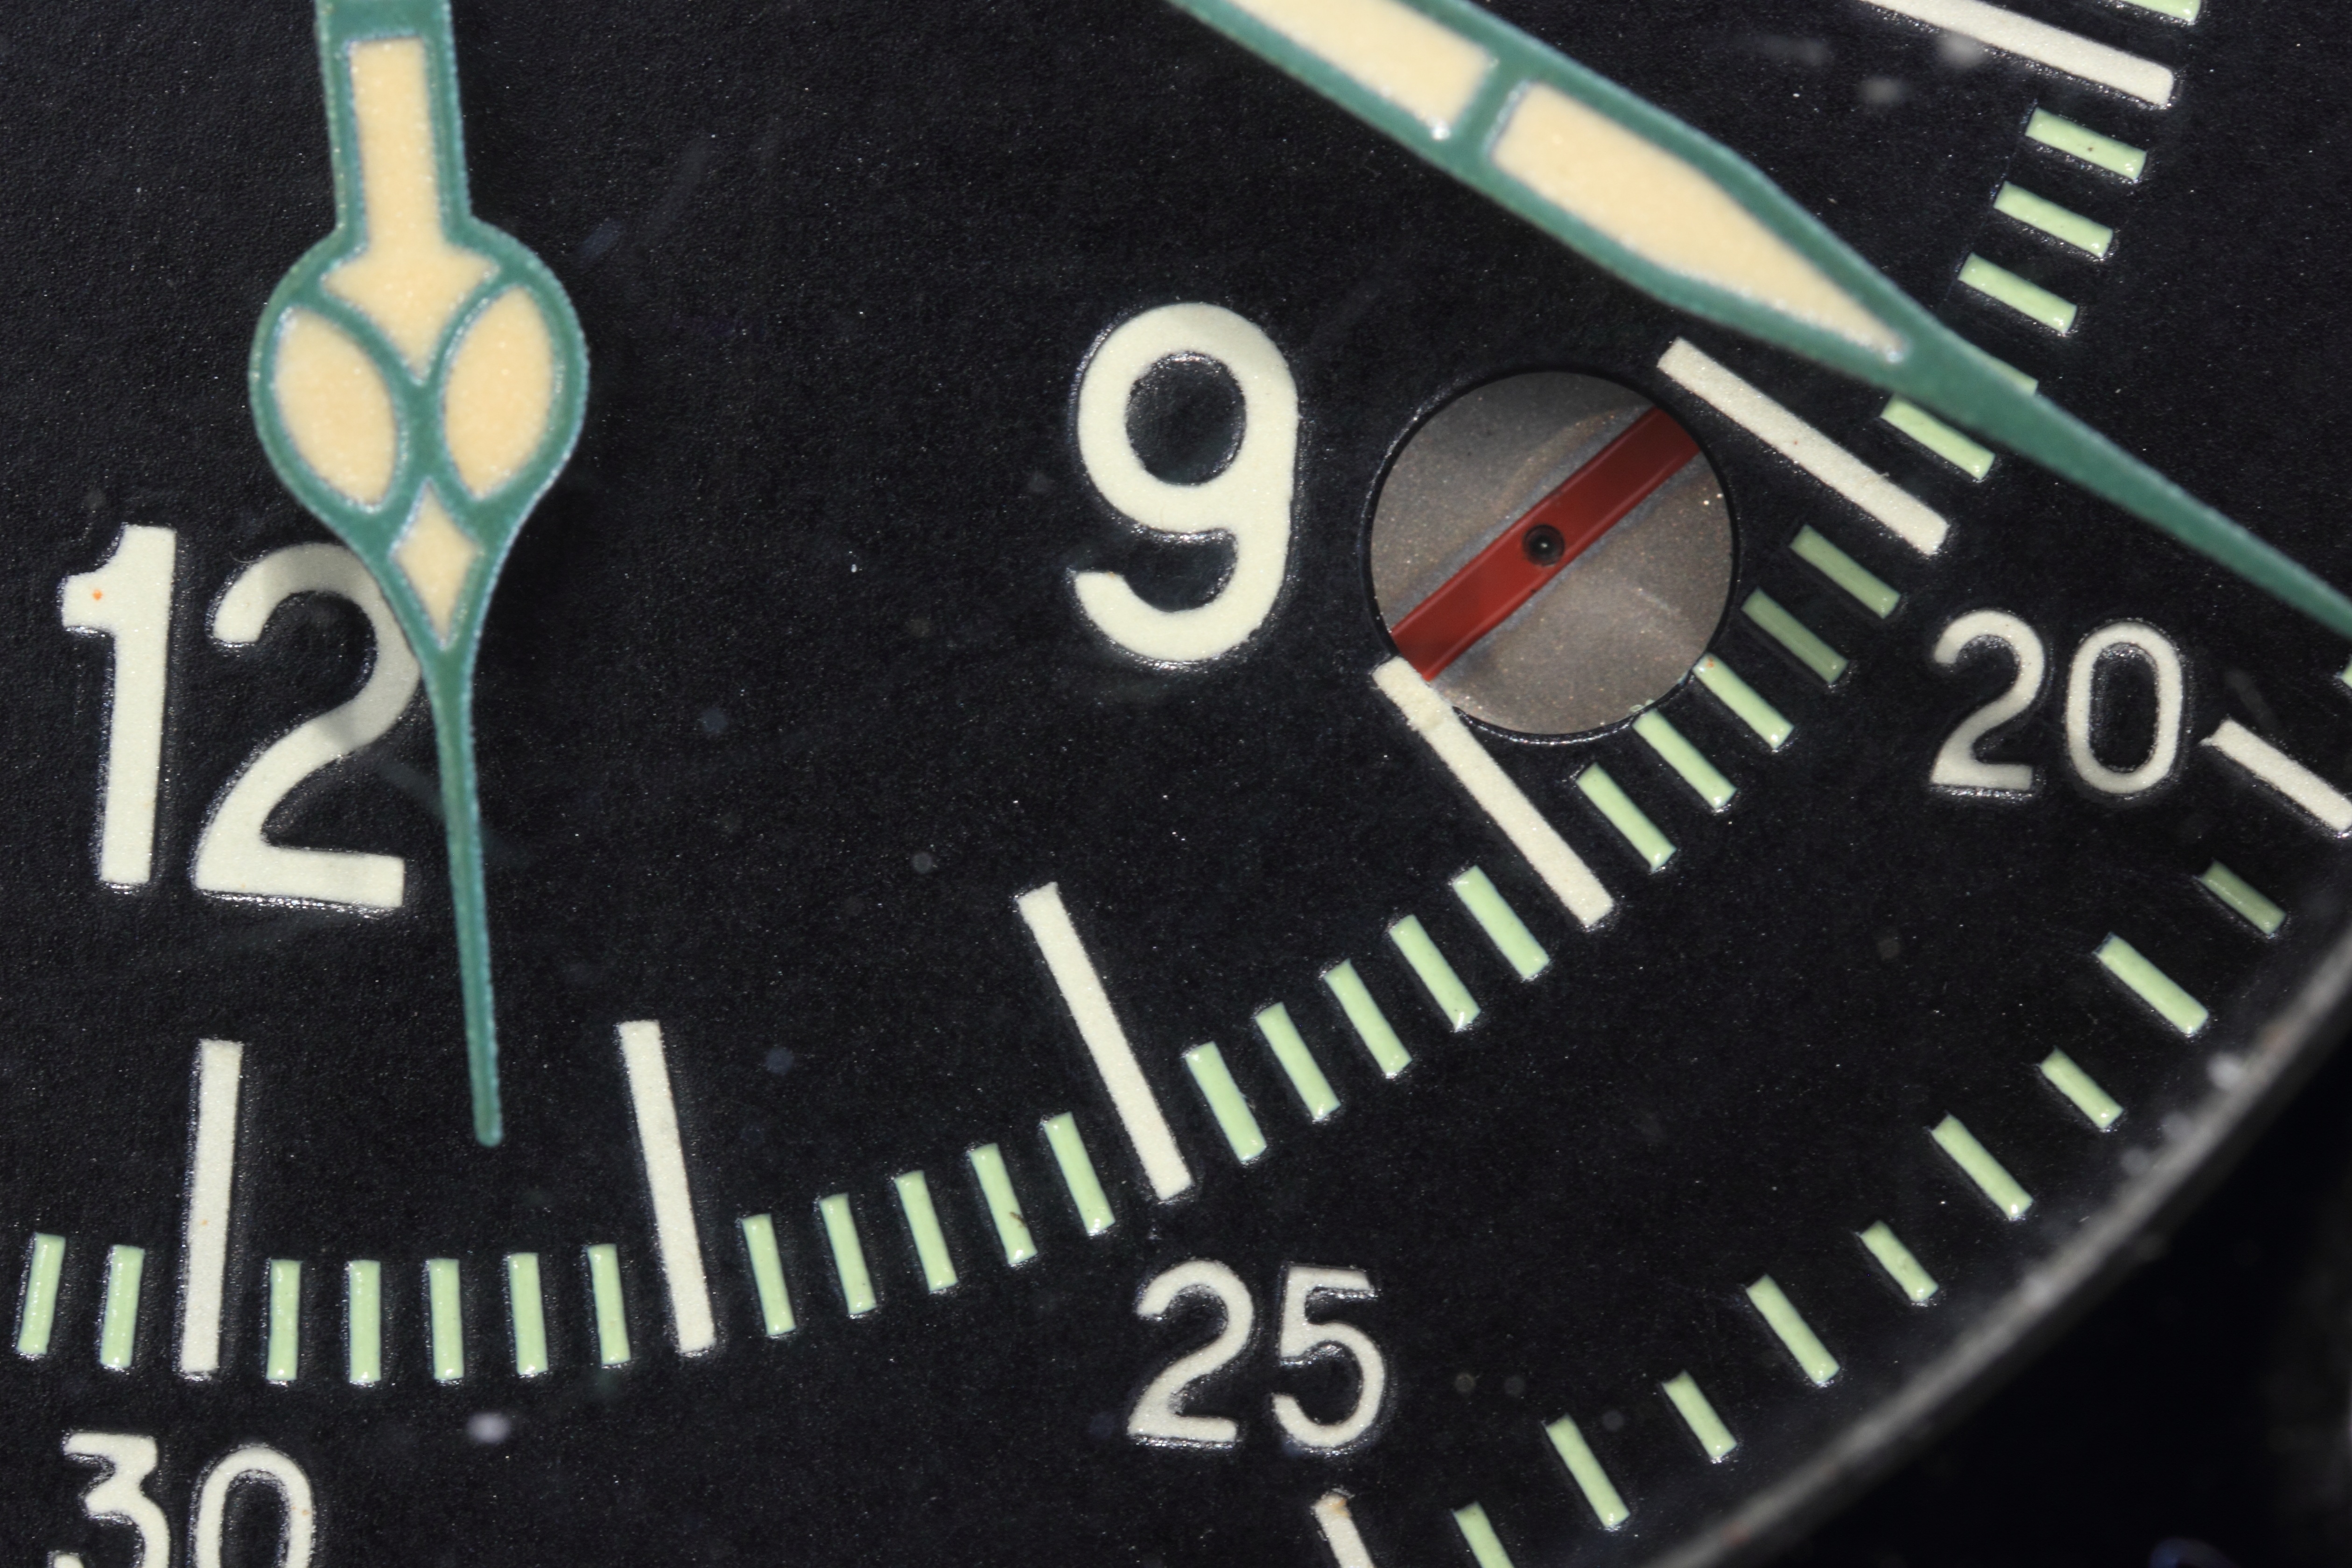
watch, hand, cold, clock, number, hour, military, gauge, black, timer, war, submarine, 24, soviet, doomsday, vehicle registration plate